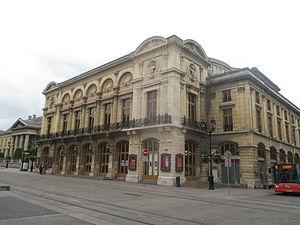
Opéra de Reims, rue de Chanzy.
Reims est une commune française qui se situe dans le département de la Marne en région Grand Est. Avec 182 460 habitants en 2017, Reims est la douzième commune de France par sa population. Elle n'est, en revanche, que la 29ᵉ aire urbaine française avec 320 276 habitants en 2014. Quant à son unité urbaine, elle regroupe 210 995 habitants en 2013 sur sept communes : Bétheny, Saint-Léonard, Taissy, Cormontreuil, Tinqueux, Saint-Brice-Courcelles et Reims.